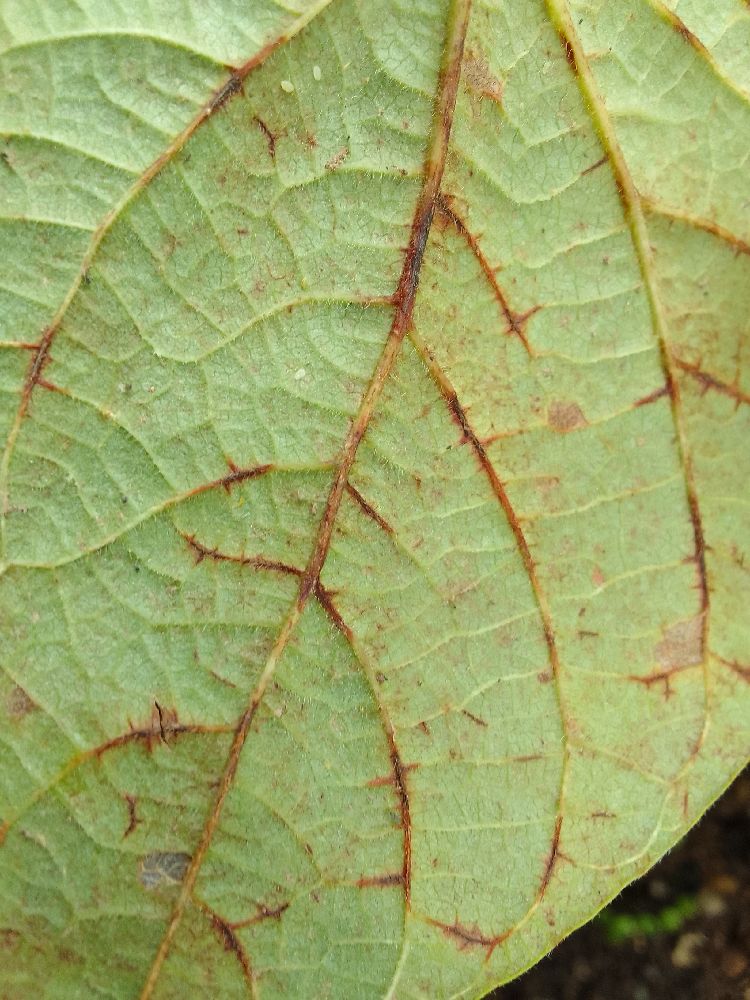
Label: anthracnose